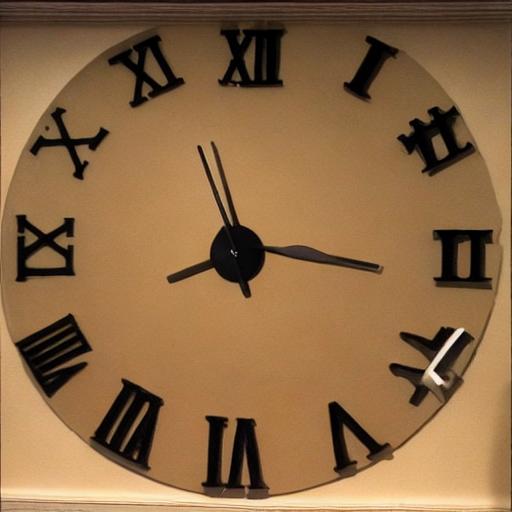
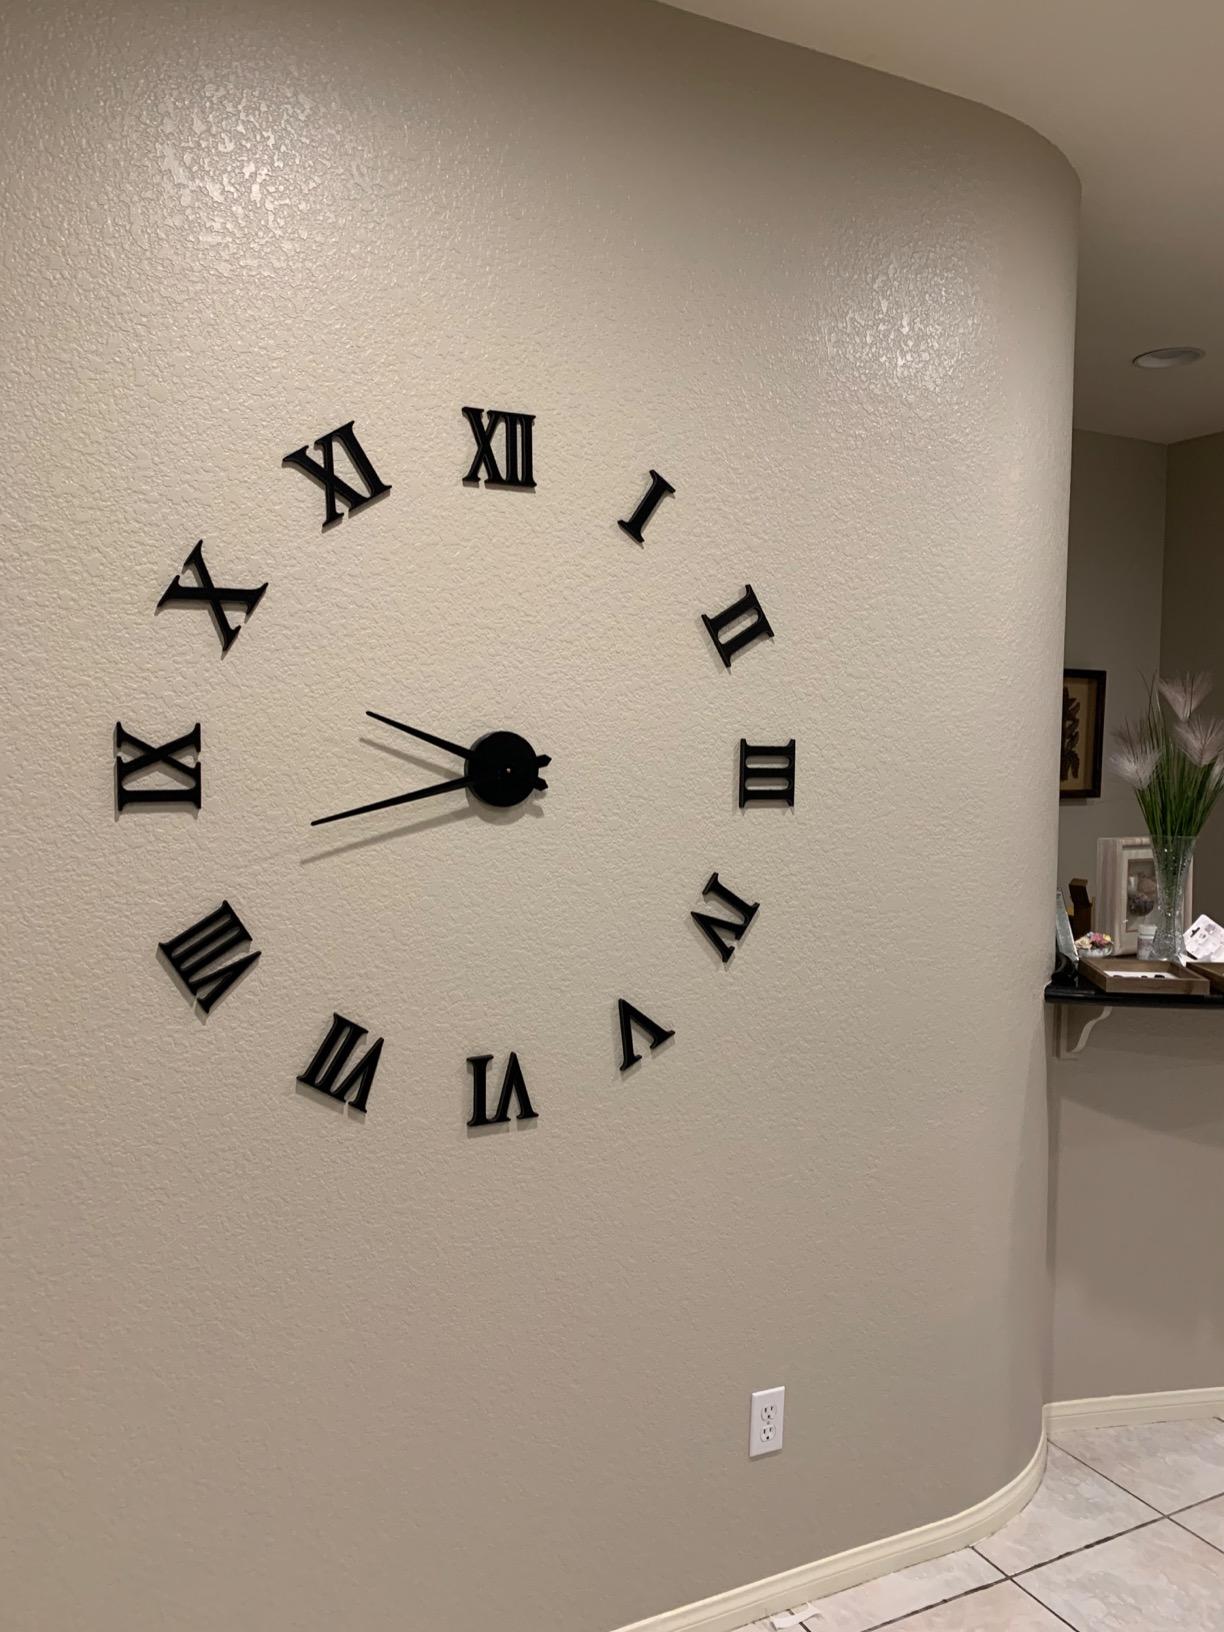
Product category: clock
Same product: no